Cruis'n USA

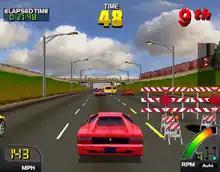
Arcade version screenshot featuring the Itali P69 (Ferrari 512 TR) in a race in 9th place in Chicago, Illinois, USA

Like in most racing games, players race down one-way courses consisting of streets vaguely based on real-life locations. While racing, they do their best to avoid various road hazards such as oncoming traffic and construction. Players chose between seven different cars, with either an automatic or manual transmission. The environments include Golden Gate Park, in San Francisco, to Washington D.C.